Party of Labour of Spain

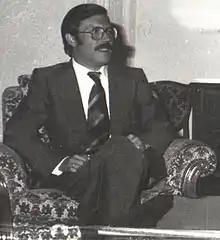
Eladio Garcia Castro

Communist Party of Spain (international) (in Spanish: "Partido Comunista de España (internacional)"), was a communist political party in Spain.